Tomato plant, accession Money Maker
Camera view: bottom (45 deg); turntable rotation: 330 degrees
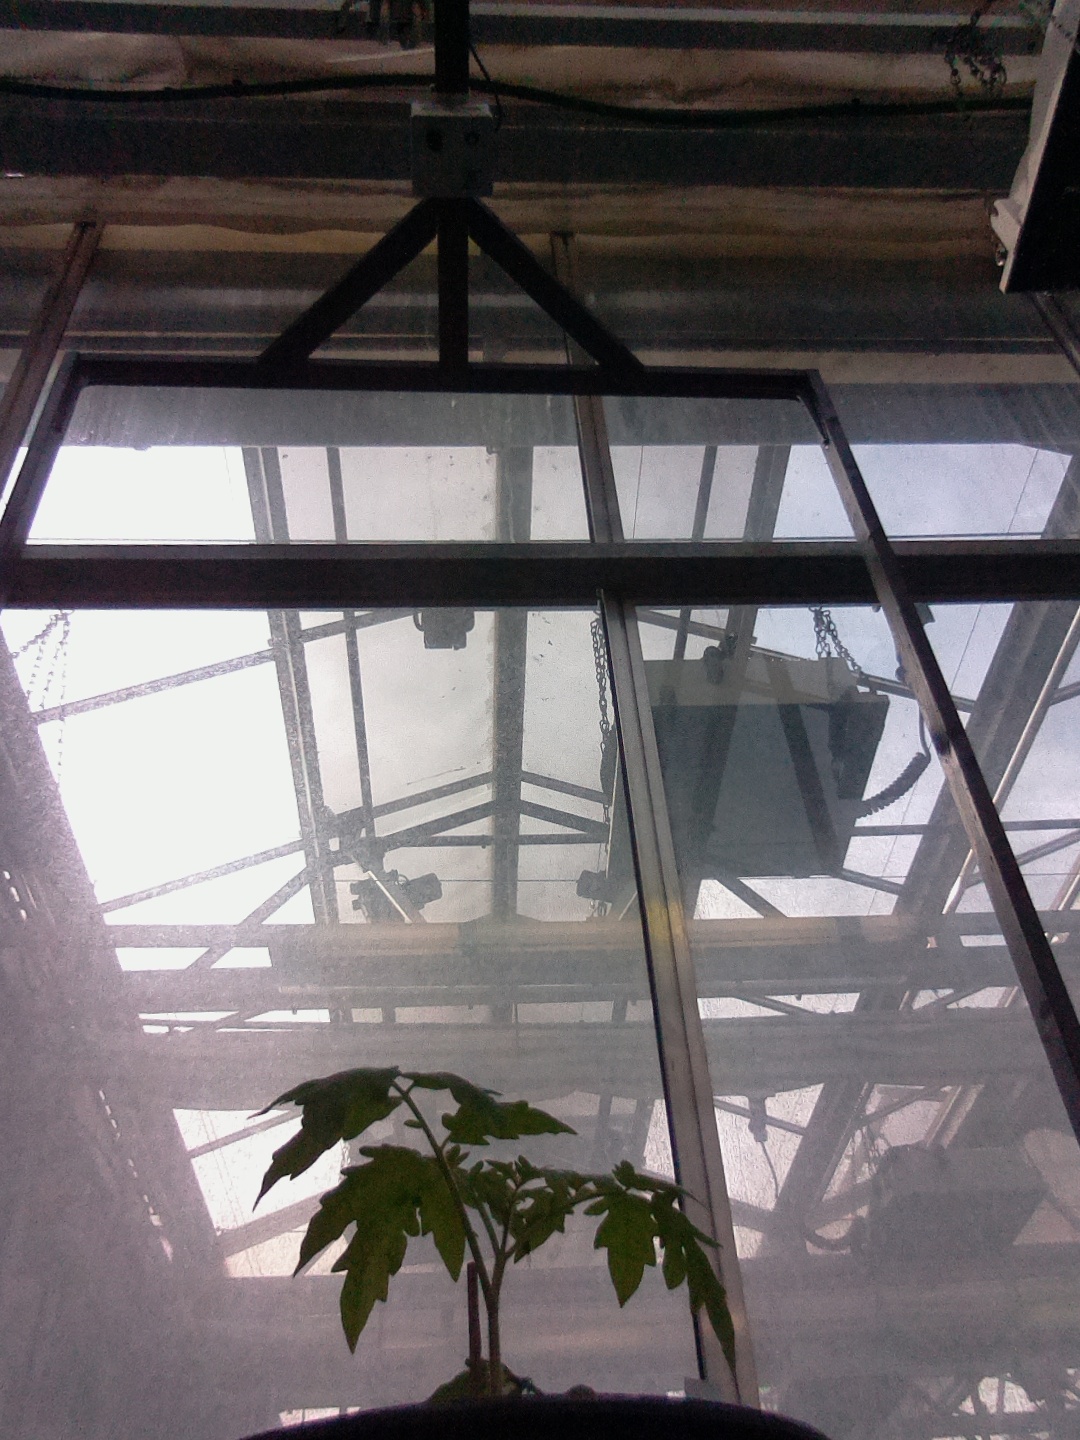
BBCH growth stage 13: 6 of true leaves visible